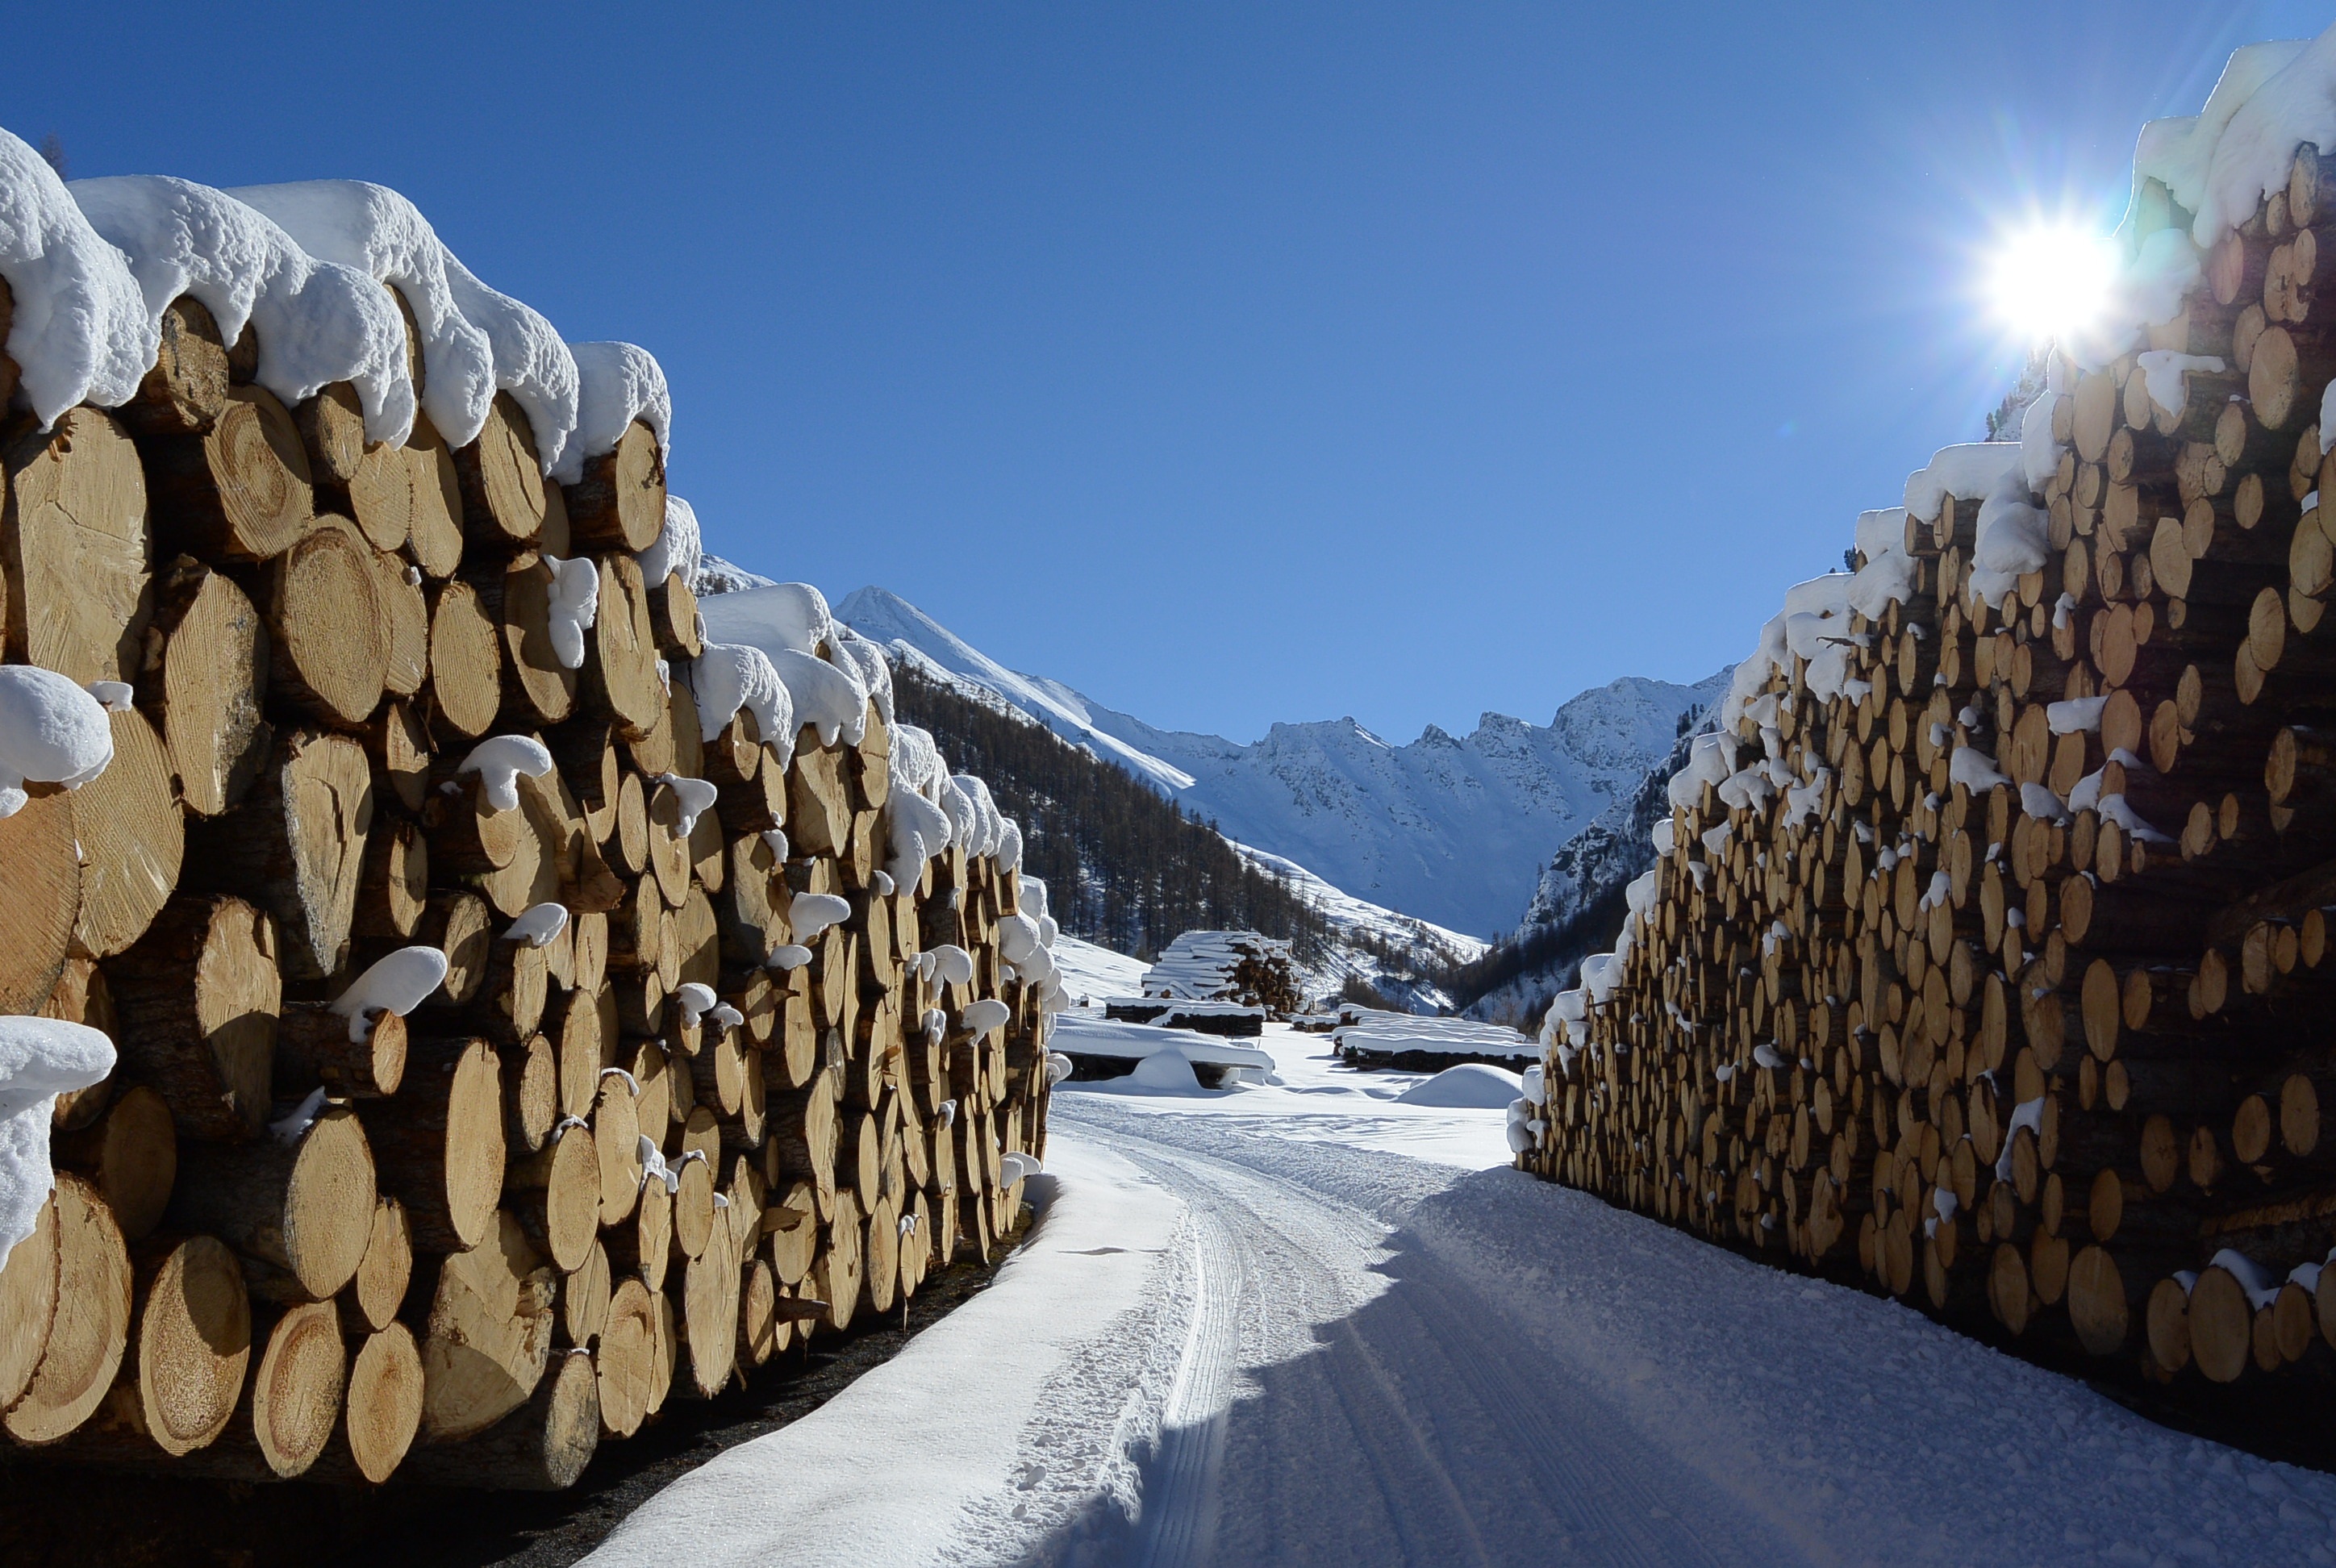
landscape, tree, rock, mountain, snow, winter, sky, wood, sun, mountain range, ice, alps, fast, freezing, holzstapel, samnaun, mountainous landforms, glacial landform